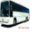
Label: bus